Livonia Avenue station

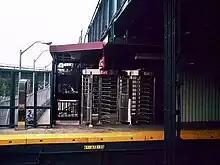
Unstaffed entrance on the Canarsie-bound platform

This elevated station has two side platforms and two tracks. Both platforms have beige windscreens and red canopies in their centers and barb wired fences at either ends. They are all supported by green frames.